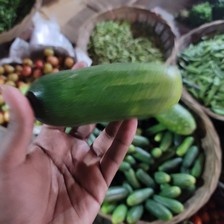
Label: cucumber